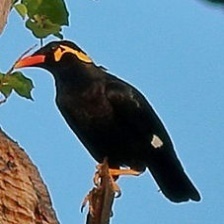
Species: ENGGANO MYNA
Scientific name: GRACULA ENGANENSIS